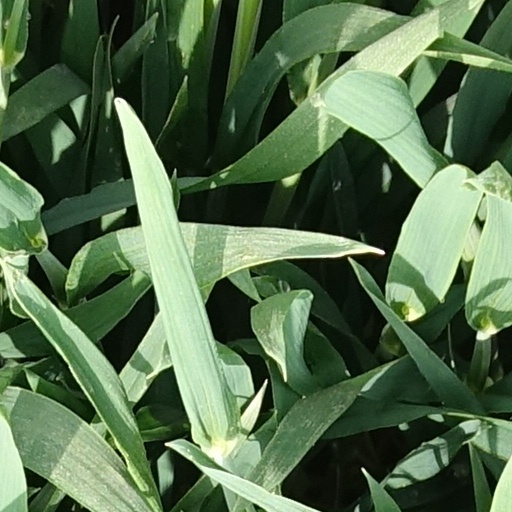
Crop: wheat